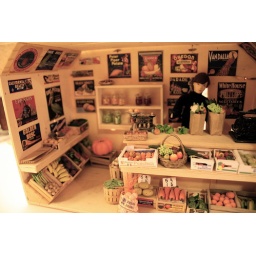
in an old clementine fruit box